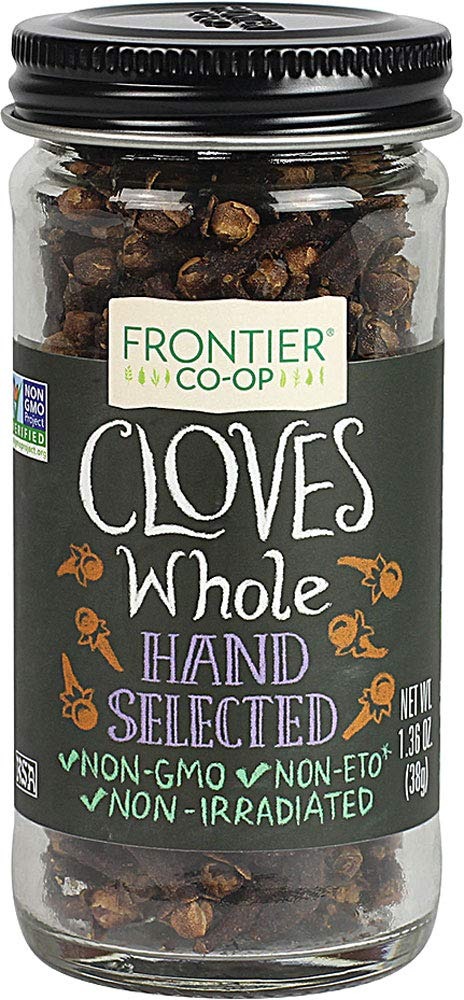
Item Name: Frontier Whole Cloves, 1.36-Ounce Jar, Hand-Selected, Intensely Aromatic & Richly Flavored, Non GMO, Non ETO
Bullet Point: Frontier Herb Select Whole Cloves (1x1.36 Oz)
Product Description: Save on Frontier Herb 1X 1.36 Oz Select Whole Cloves Intensely Aromatic And Richly Flavored, Cloves Have Been A Major Player In The Spice World Since Ancient Times. Actually Dried Flower Buds, You'Ll Often Find Cloves In Seasoning Blends Alongside Cinnamon, Ginger, And Nutmeg.: (Note: This Product Description Is Informational Only. Always Check The Actual Product Label In Your Possession For The Most Accurate Ingredient Information Before Use. For Any Health Or Dietary Related Matter Always Consult Your Doctor Before Use.)
Value: 1.36
Unit: Ounce

Price: 5.785